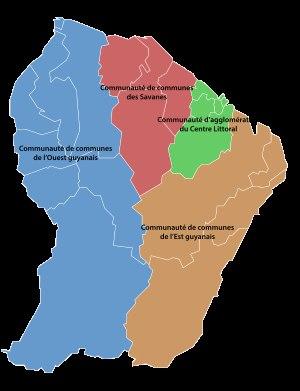
La Guyane compte quatre intercommunalités qui regroupent les 22 communes du département : une communauté d'agglomération et trois communautés de communes.